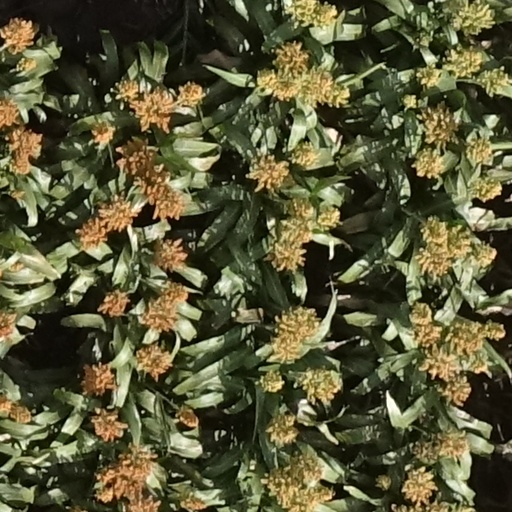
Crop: sorghum